Sky position (RA, Dec in degrees): 348.332, -0.3564
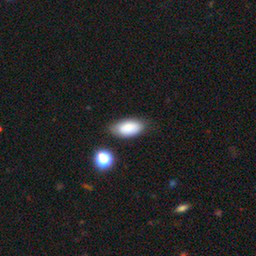
Galaxy morphology: In-between Round Smooth Galaxies